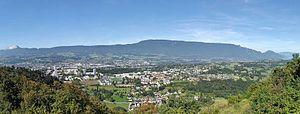
Vue panoramique, depuis les Monts, du quartier des Hauts-de-Chambéry de Chambéry au premier plan, et de la commune de Sonnaz à droite, en Savoie.
La géographie de la Savoie correspond à l'étude et la description du territoire du département français de la Savoie, situé dans la région Auvergne-Rhône-Alpes.
Le canton de Chambéry-1 est un canton français du département de la Savoie.